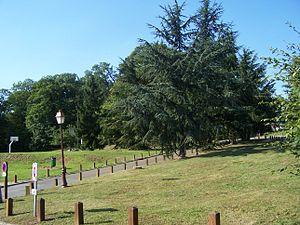
Rocquencourt est l'une des deux communes déléguées, avec Le Chesnay, de la commune nouvelle du Chesnay-Rocquencourt située dans le département des Yvelines en région Île-de-France.